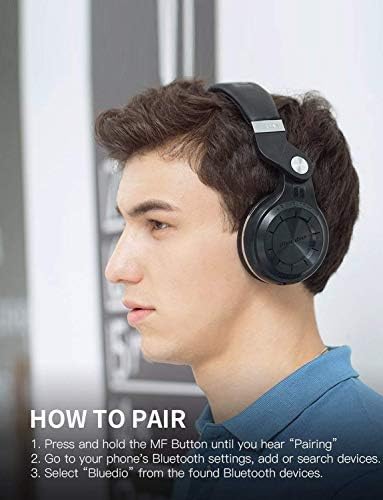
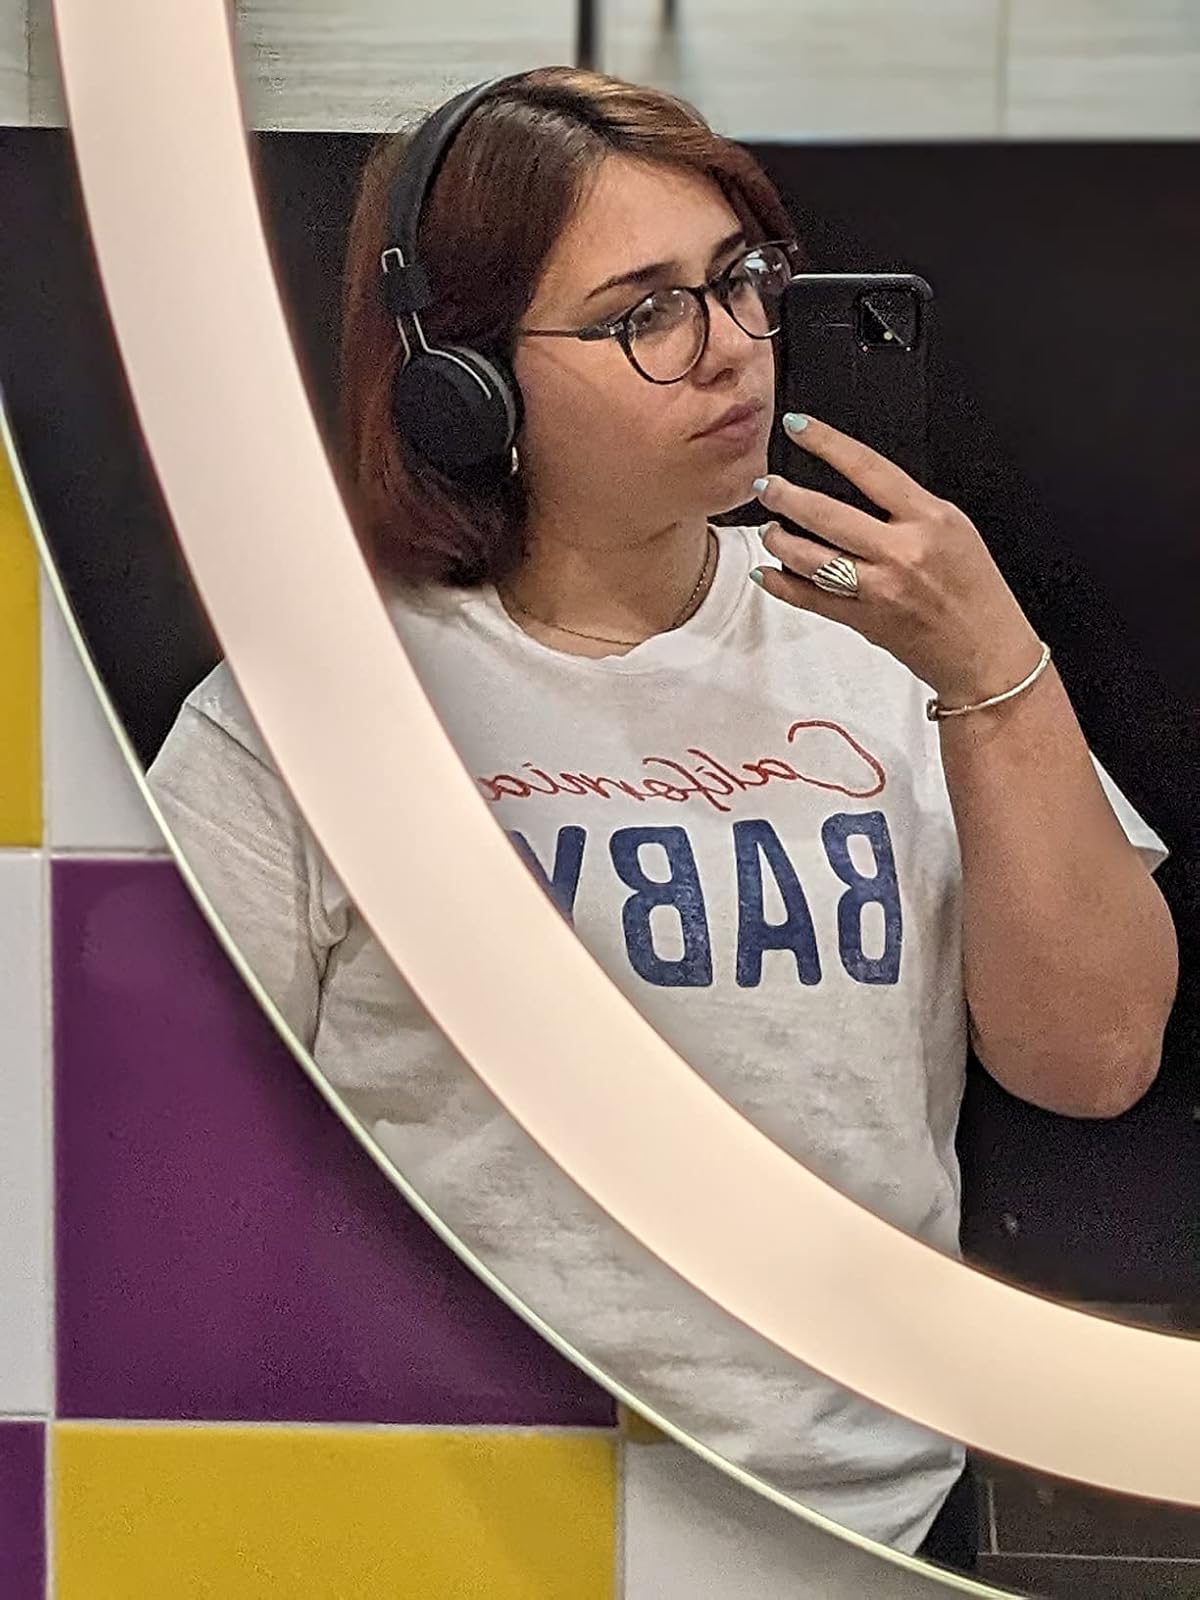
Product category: headphones
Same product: no